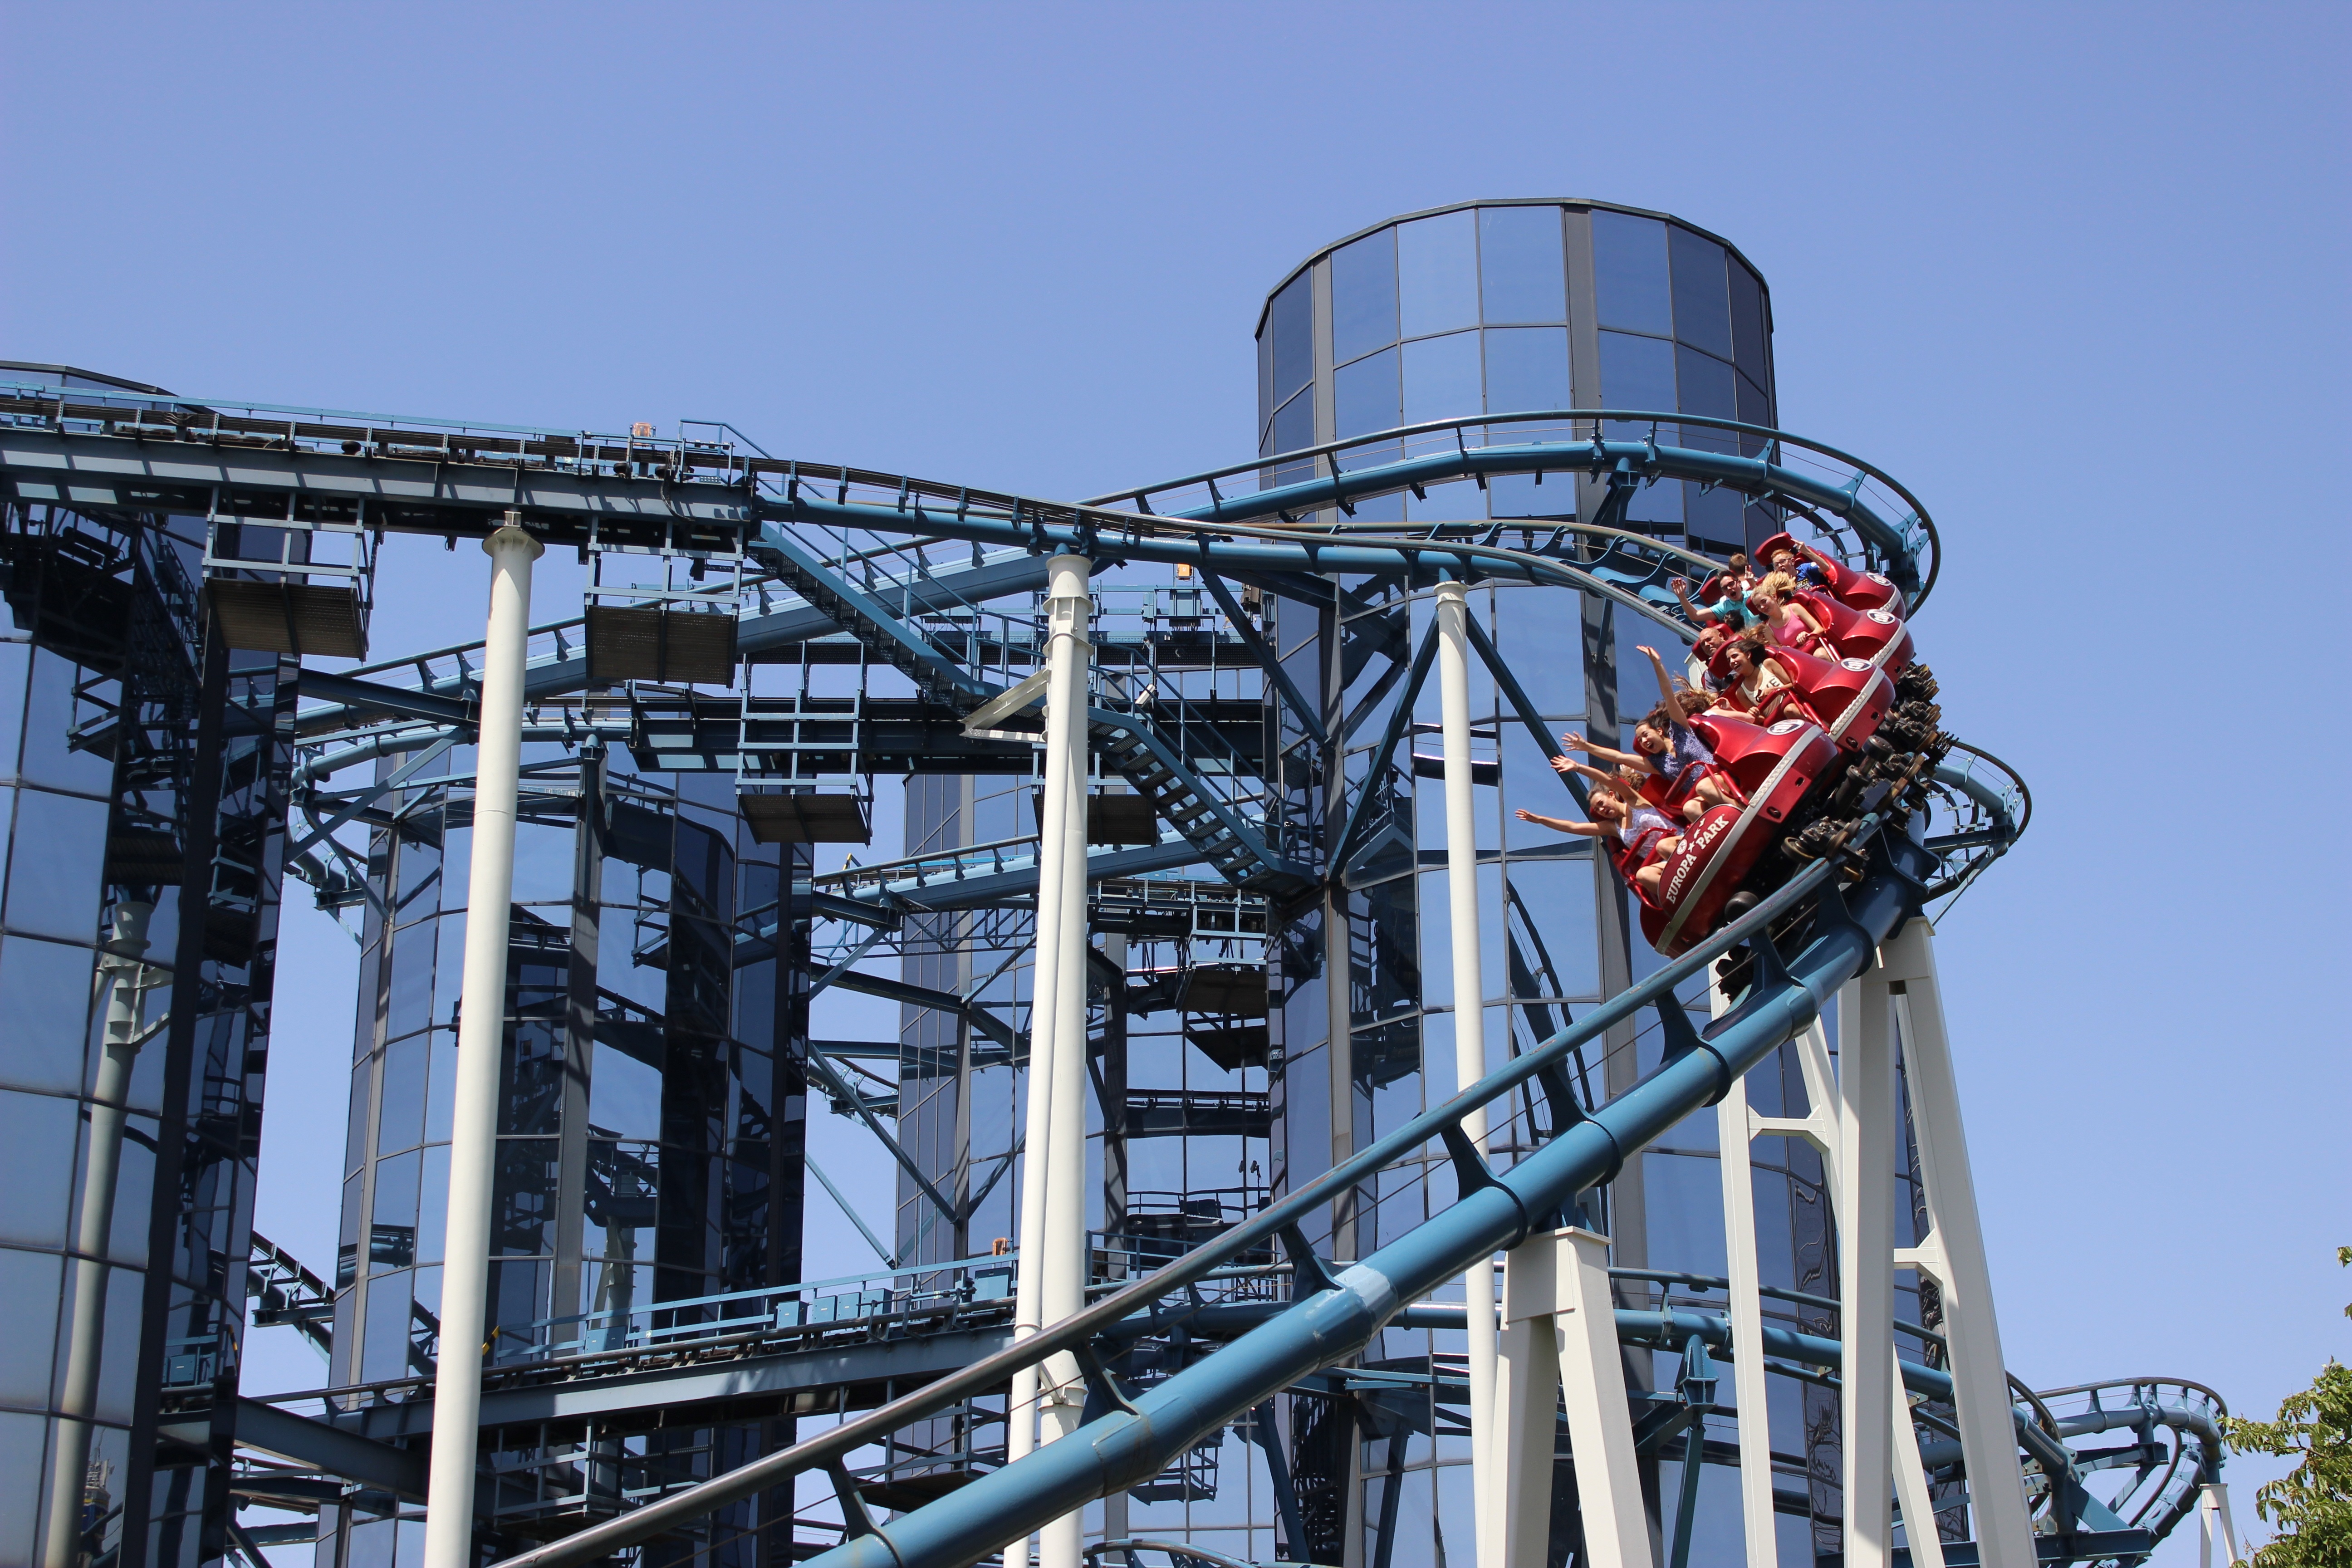
recreation, amusement park, action, park, ride, leisure, roller coaster, theme park, height, fun, adrenaline, amusement ride, outdoor recreation, nonbuilding structure, europa park